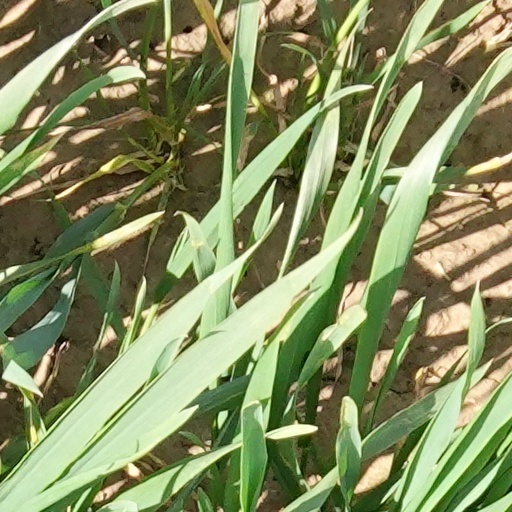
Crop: wheat